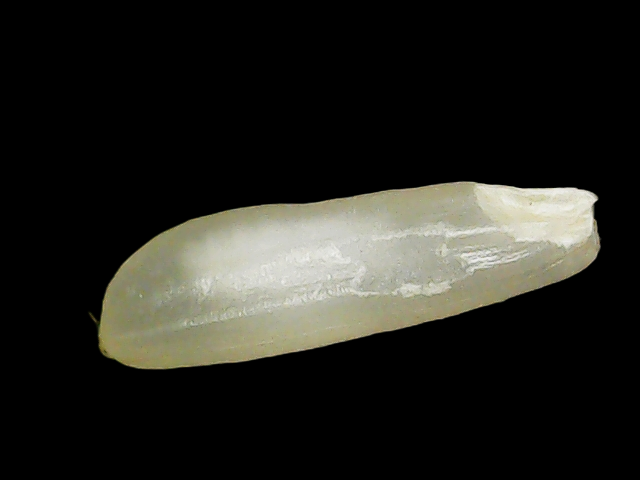
Rice variety: Binadhan21